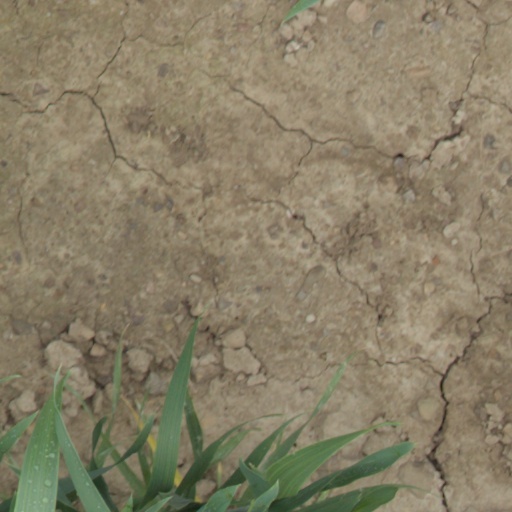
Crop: wheat